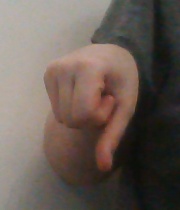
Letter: waw